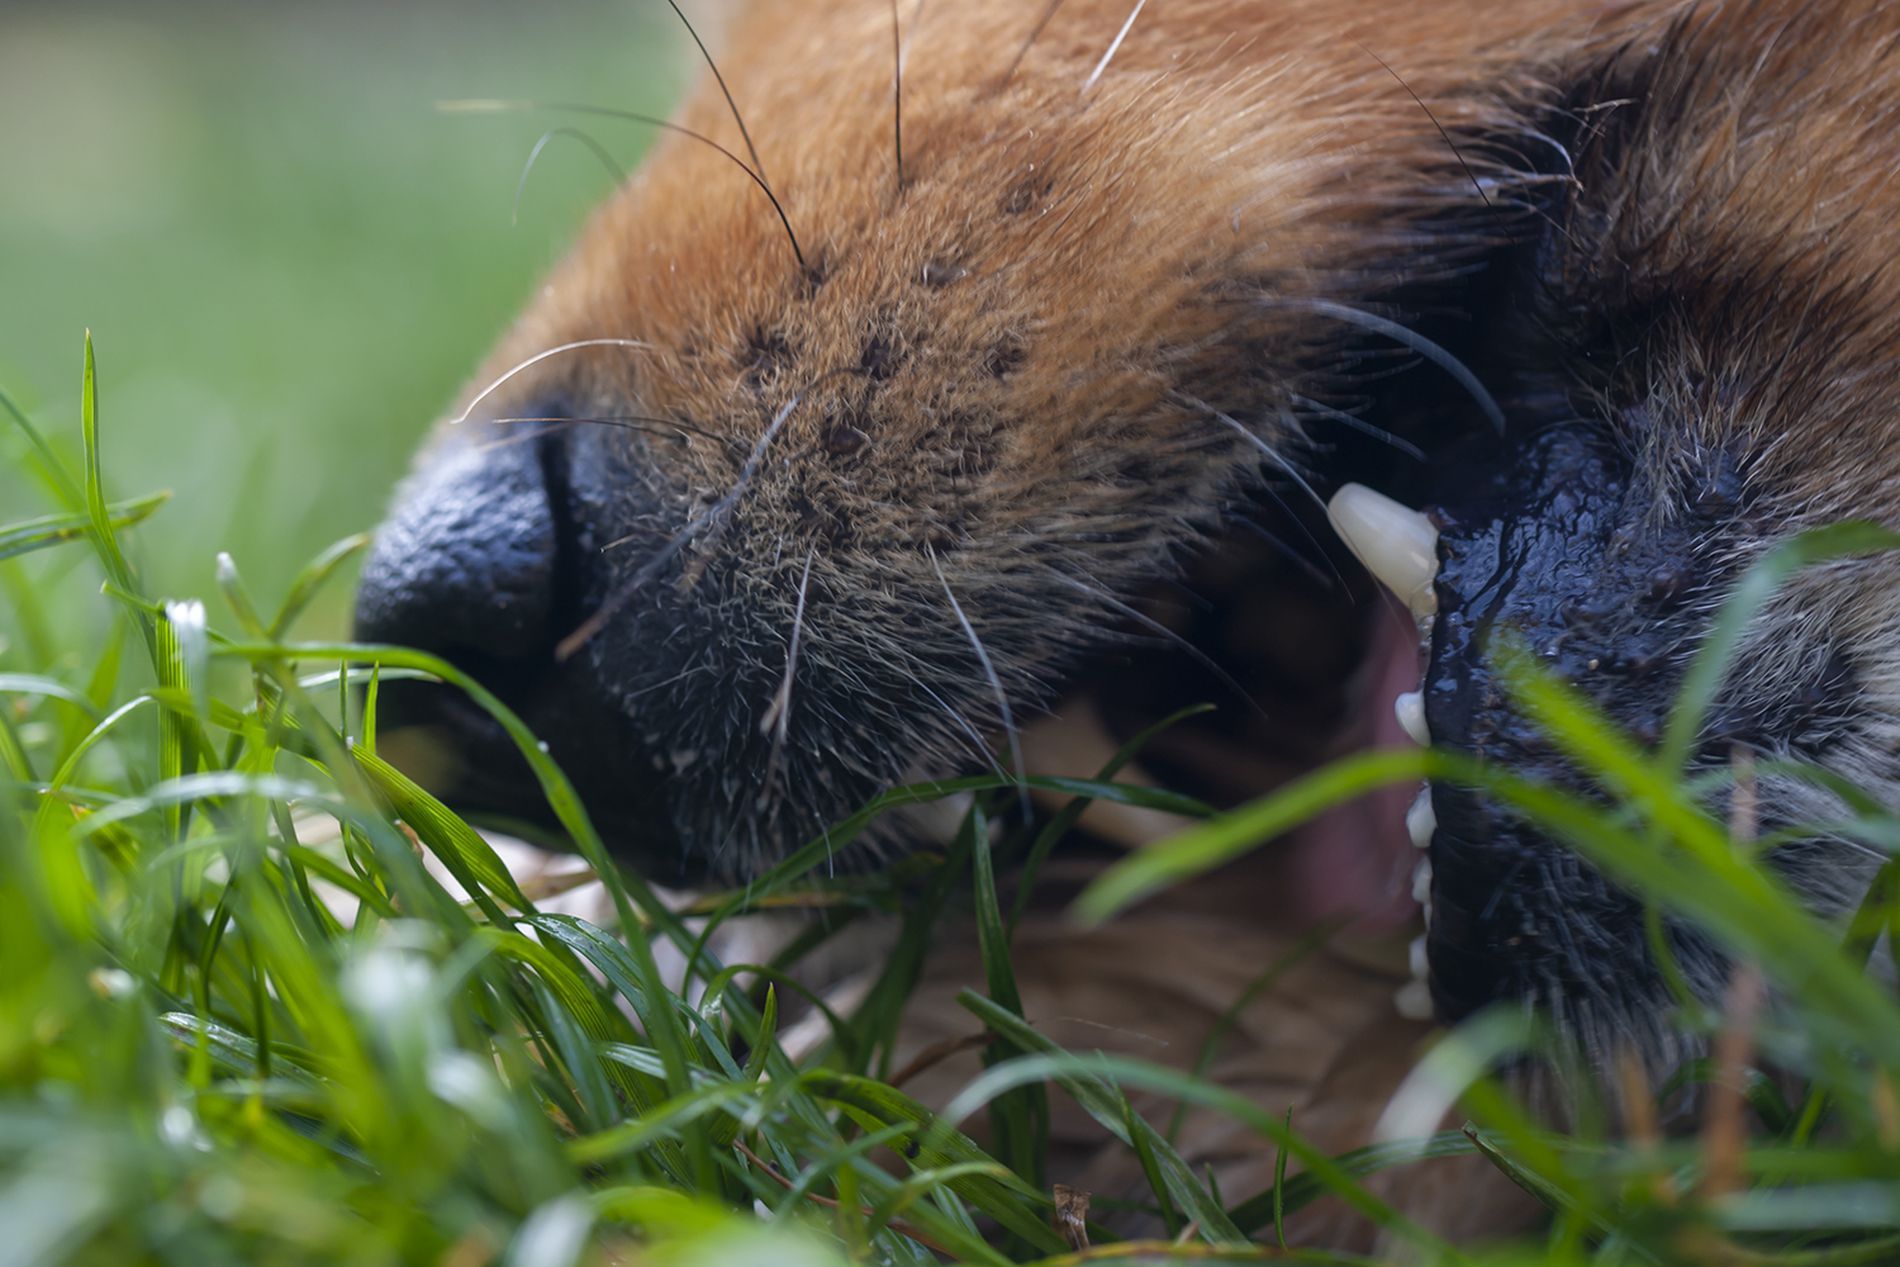
Fox close up.
A picture of a fox’s nose and mouth as it lies in fresh grass. It's fine fur and sharp teeth are clearly visible beside the wet greenery.
Extreme close up shot taken closely from the side, showing the fox’s nose and mouth. The color palette is orange, brown, black, pale white, and bright green. The image features earthy tones from the fox and vibrant greens from the grass. In a soft natural daylight.
Labels: Grass, Plant, Animal, Canine, Dog, Mammal, Pet, Puppy, Snout, Body Part, Mouth, Person, Teeth, Cat, Fox, Wildlife, Head, Face, Hound, Red Fox, Red Wolf, Wolf, Lawn, blurred background, teeth
Camera: SONY DSLR-A330
Lens: Tamron Lens (255)
Aperture: F4
Exposure: 1/60 sec
ISO: 100
Focal length: 60.0 mm